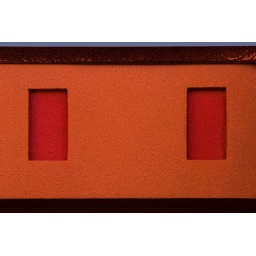
wall with rectangles in red and orange